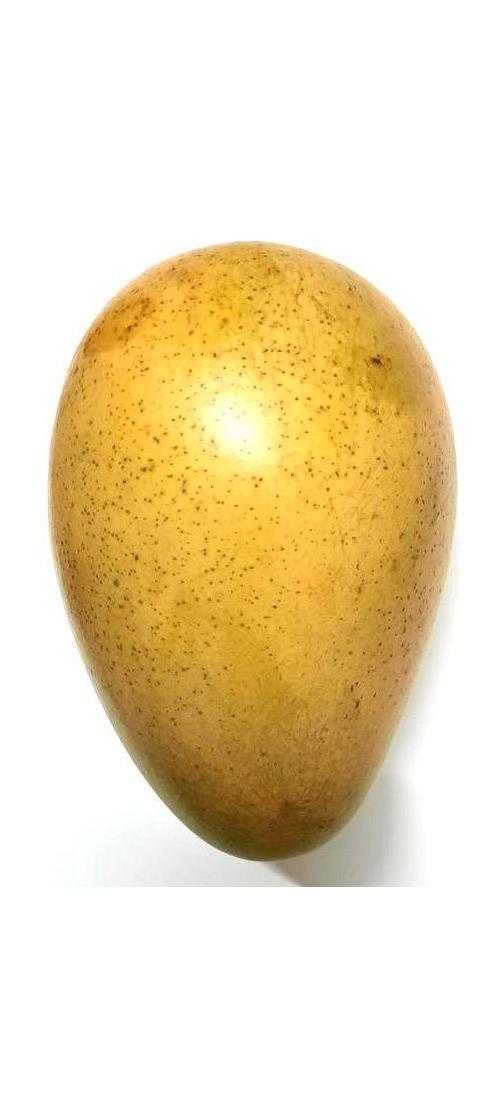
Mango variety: Shada